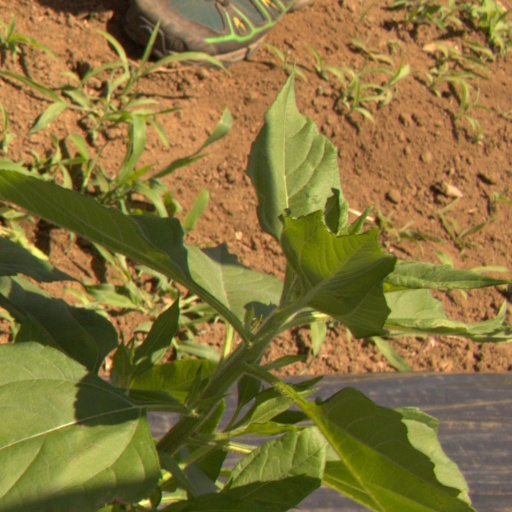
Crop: Jerusalem artichoke